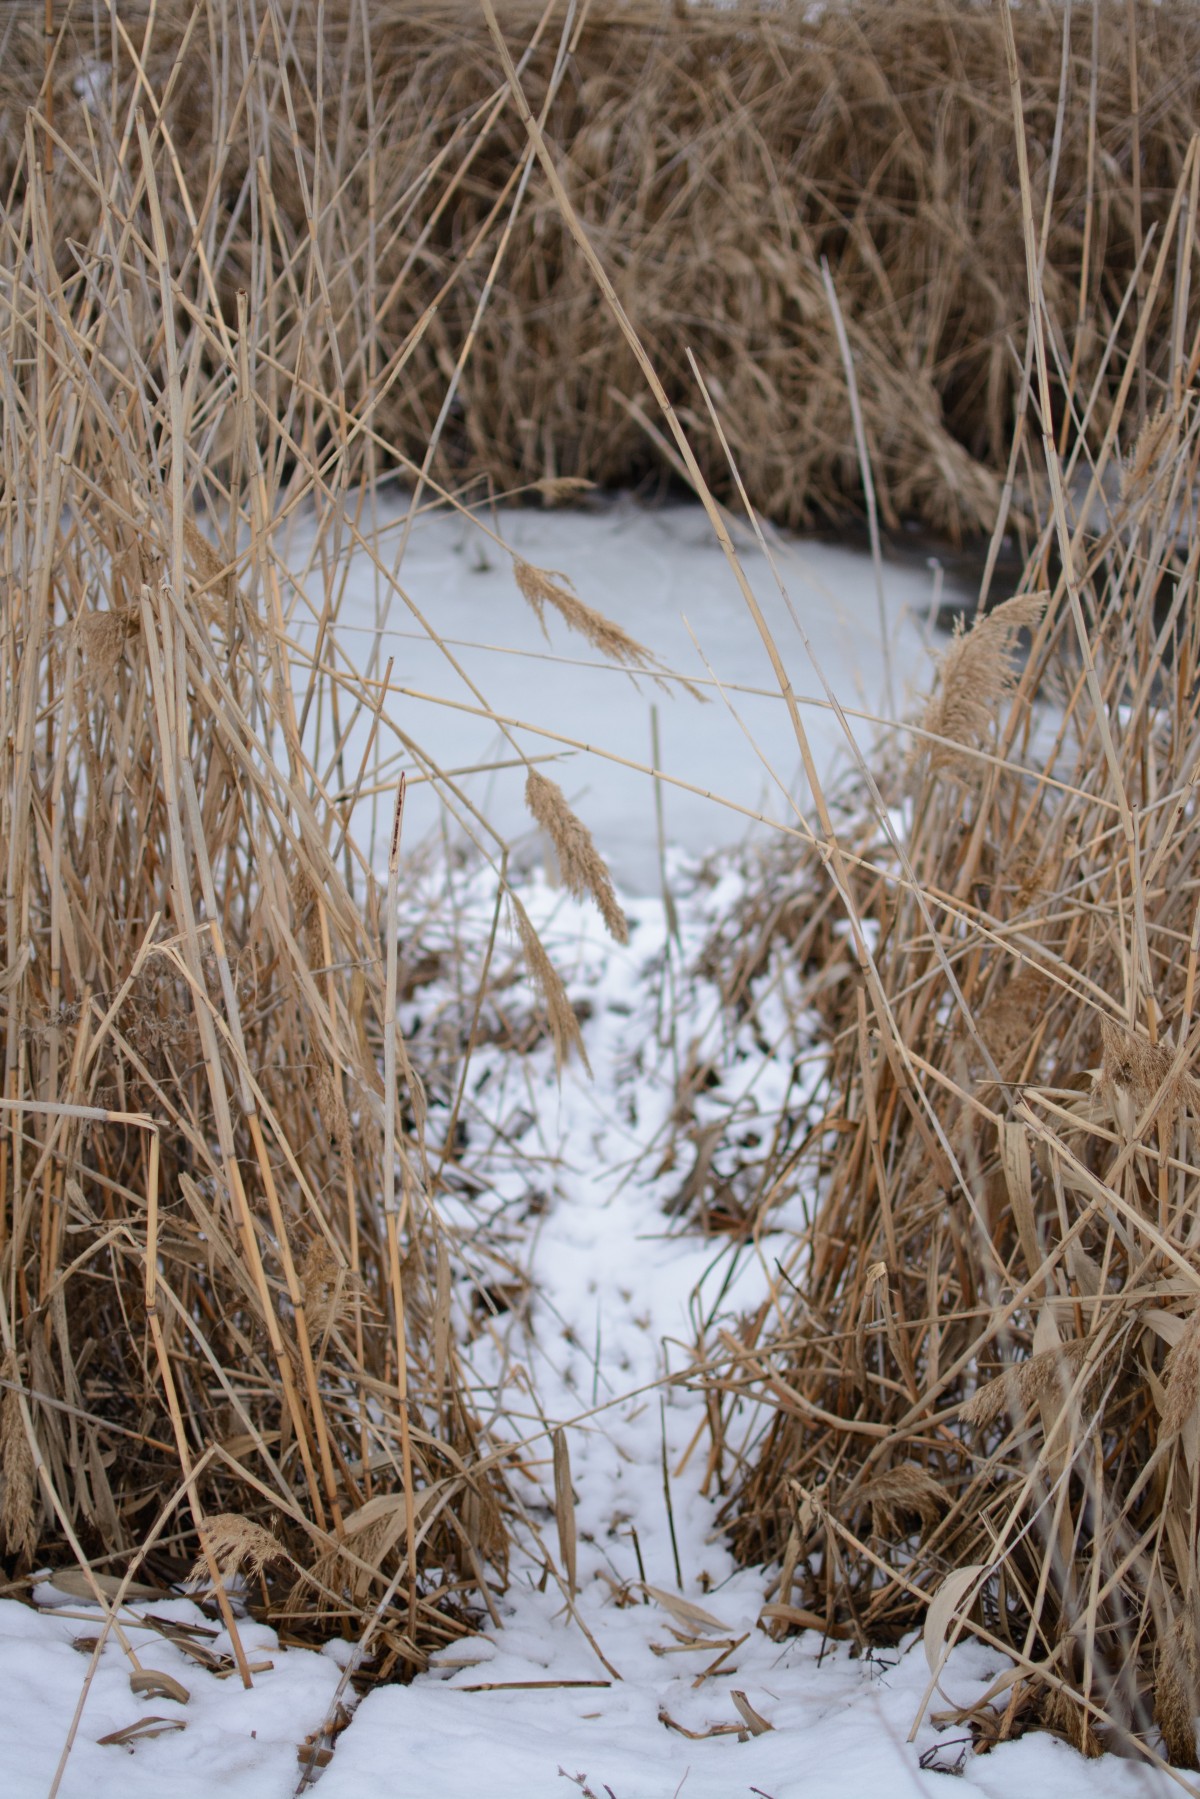
Tags: branch, snow, winter, wood, frost, wildlife, season, wetland, habitat